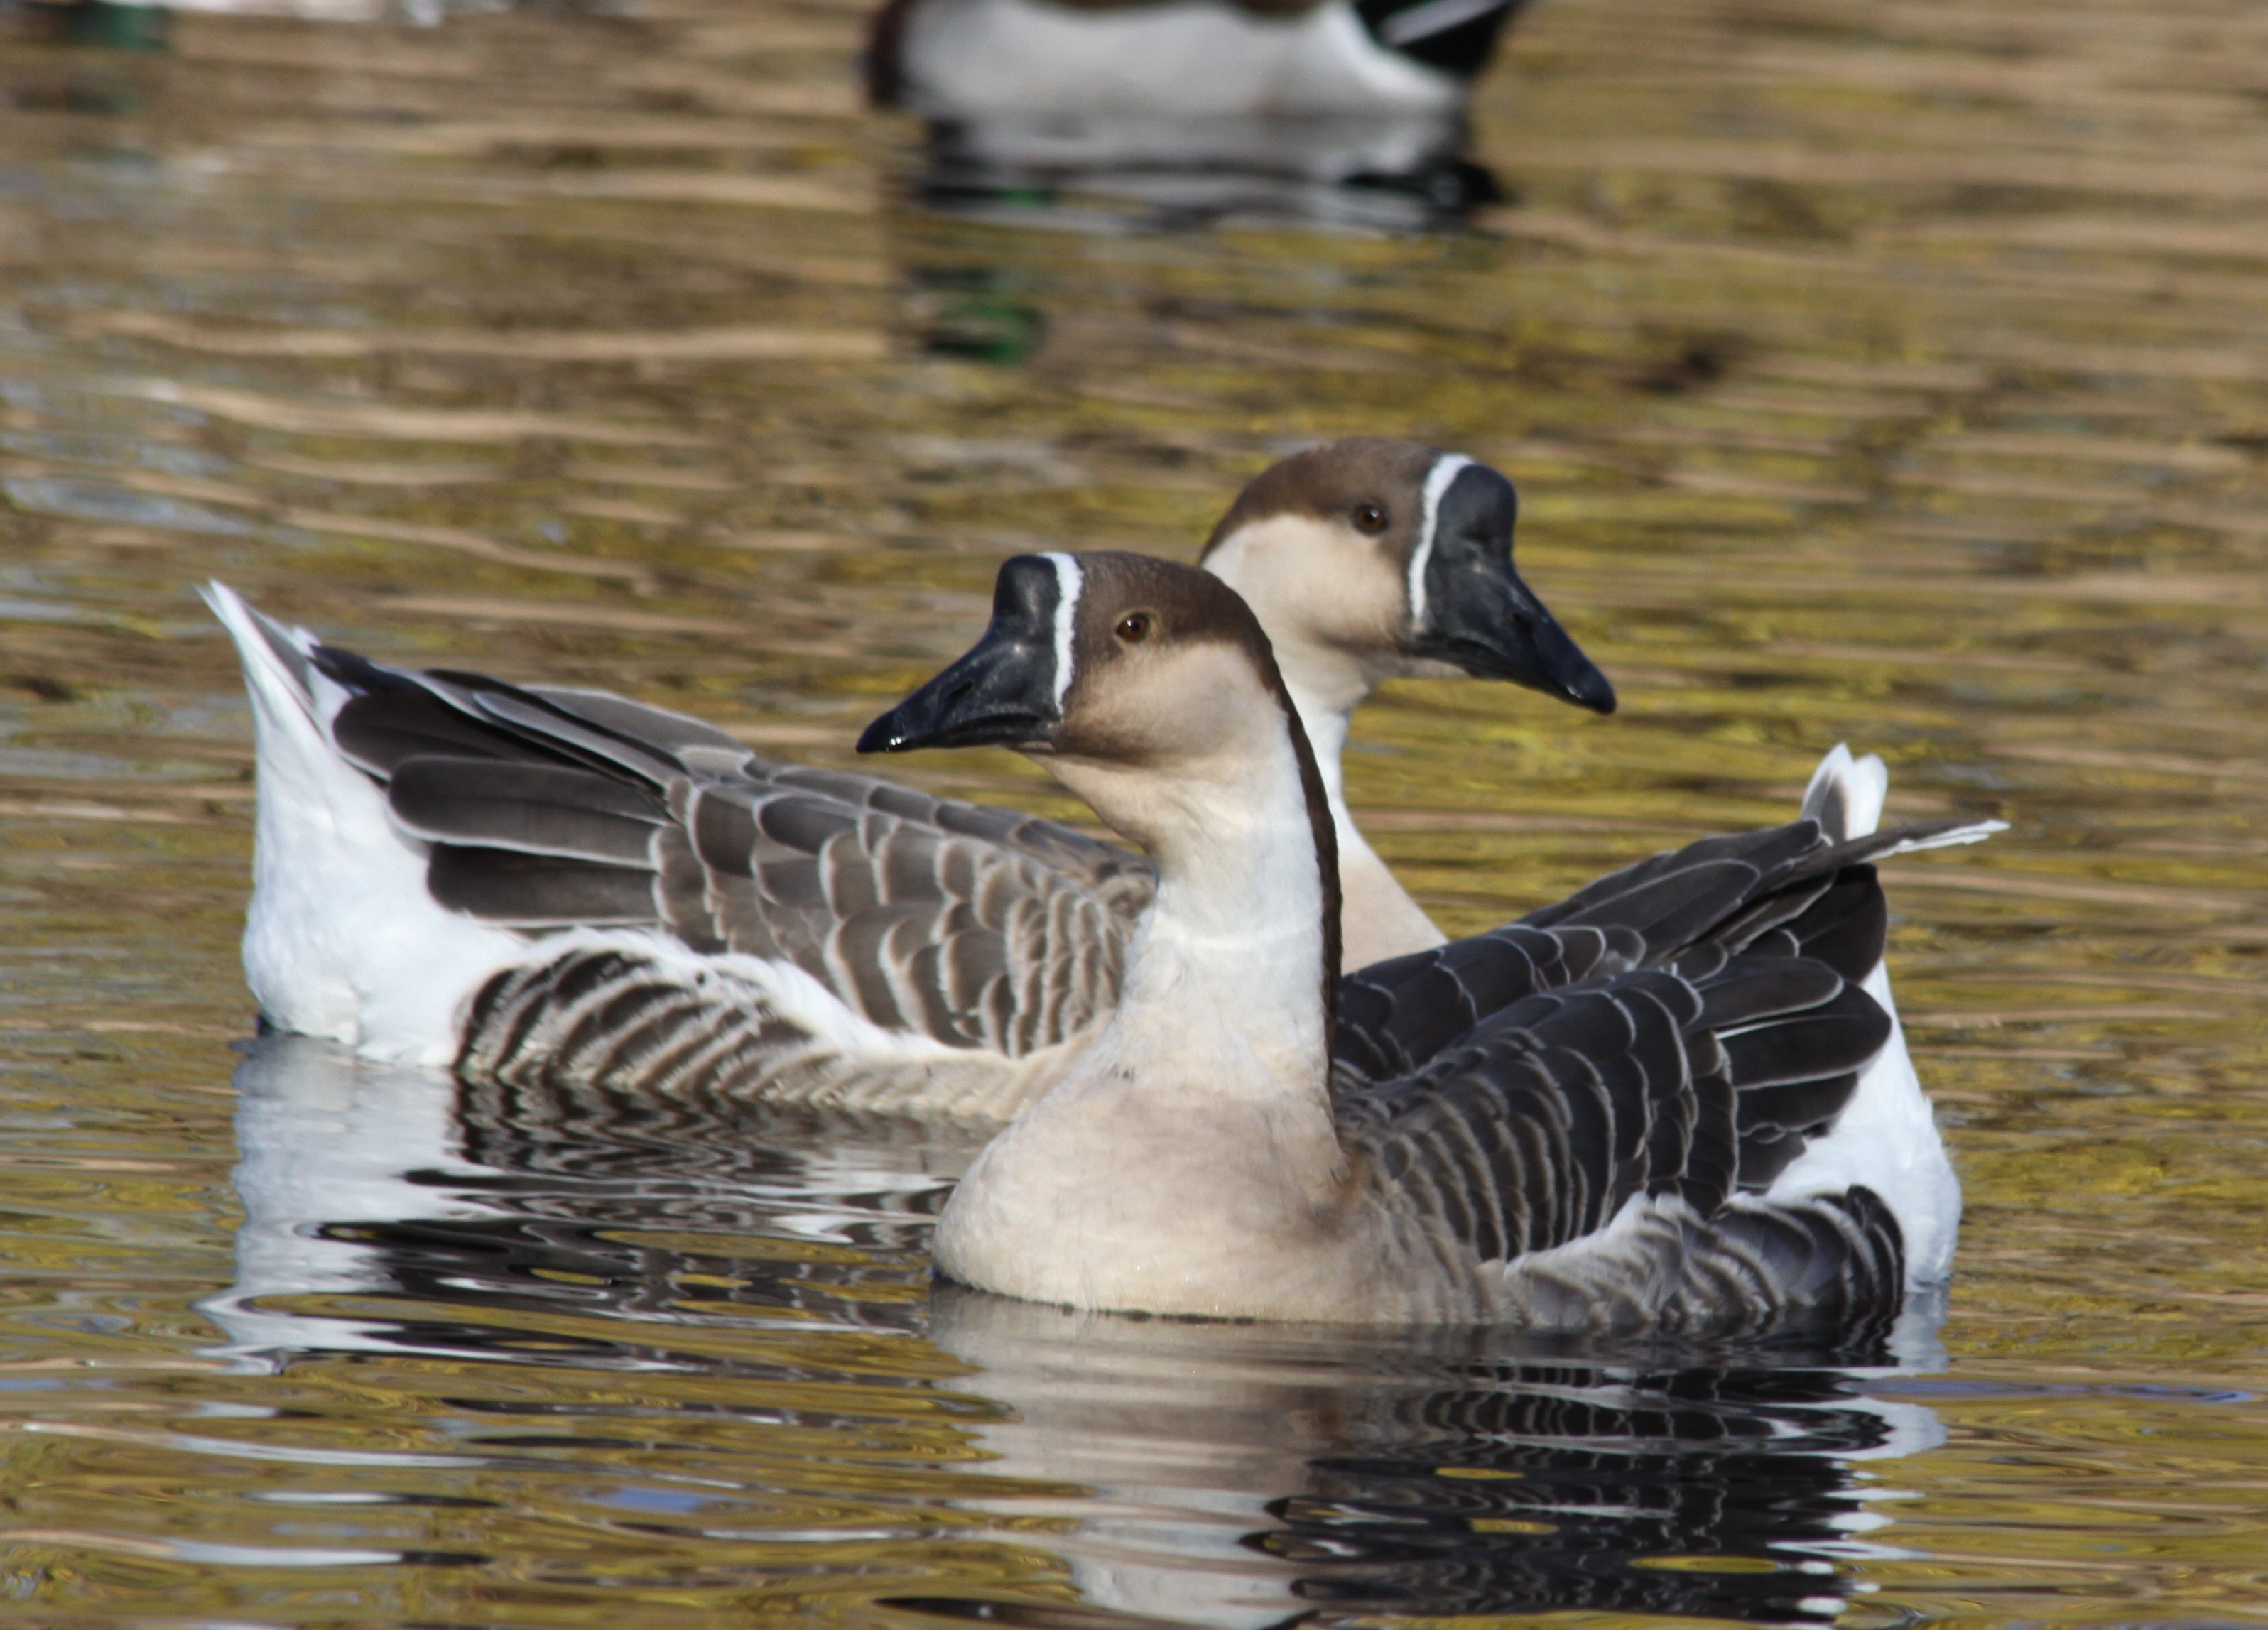
bird, wing, wildlife, beak, two, fauna, duck, swans, goose, vertebrate, waterfowl, water bird, mallard, canard, ducks geese and swans, one in front of other, in pond